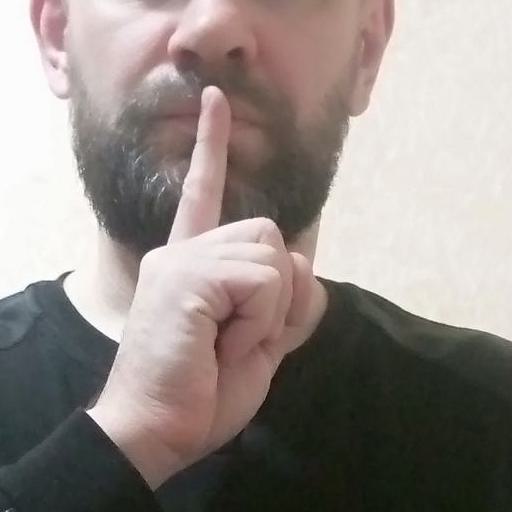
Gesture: mute